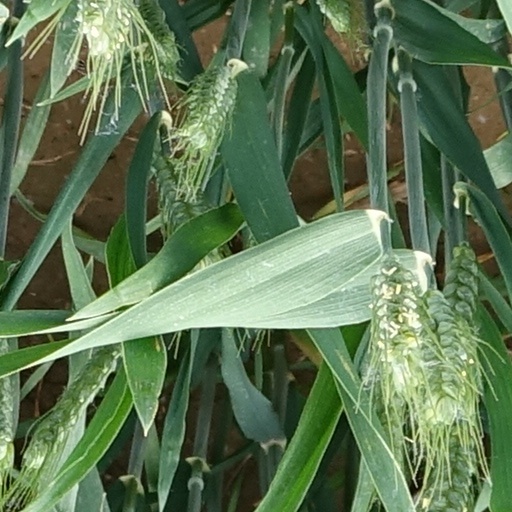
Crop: wheat